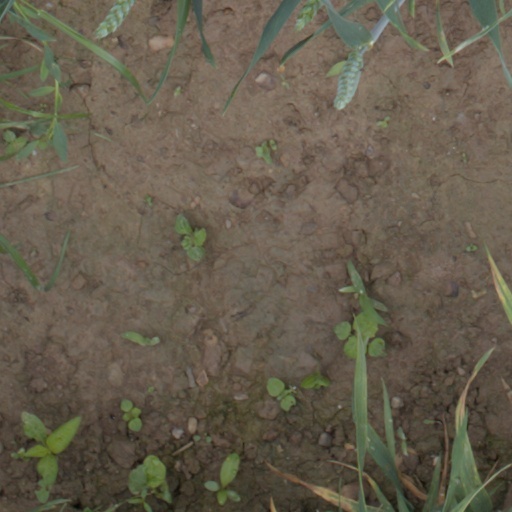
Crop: wheat